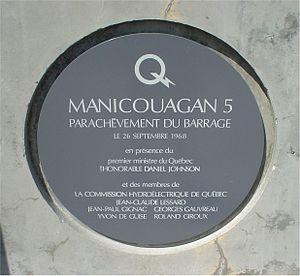
Photographie de la plaque d'identification du barrage de Manic 5. J'ai pris cette photographie moi-même.
La centrale Manic-5, la centrale Manic-5-PA et le barrage Daniel-Johnson constituent un aménagement hydroélectrique d'Hydro-Québec situé sur la Côte-Nord du Québec, sur la rivière Manicouagan, à 214 km au nord de la ville de Baie-Comeau.